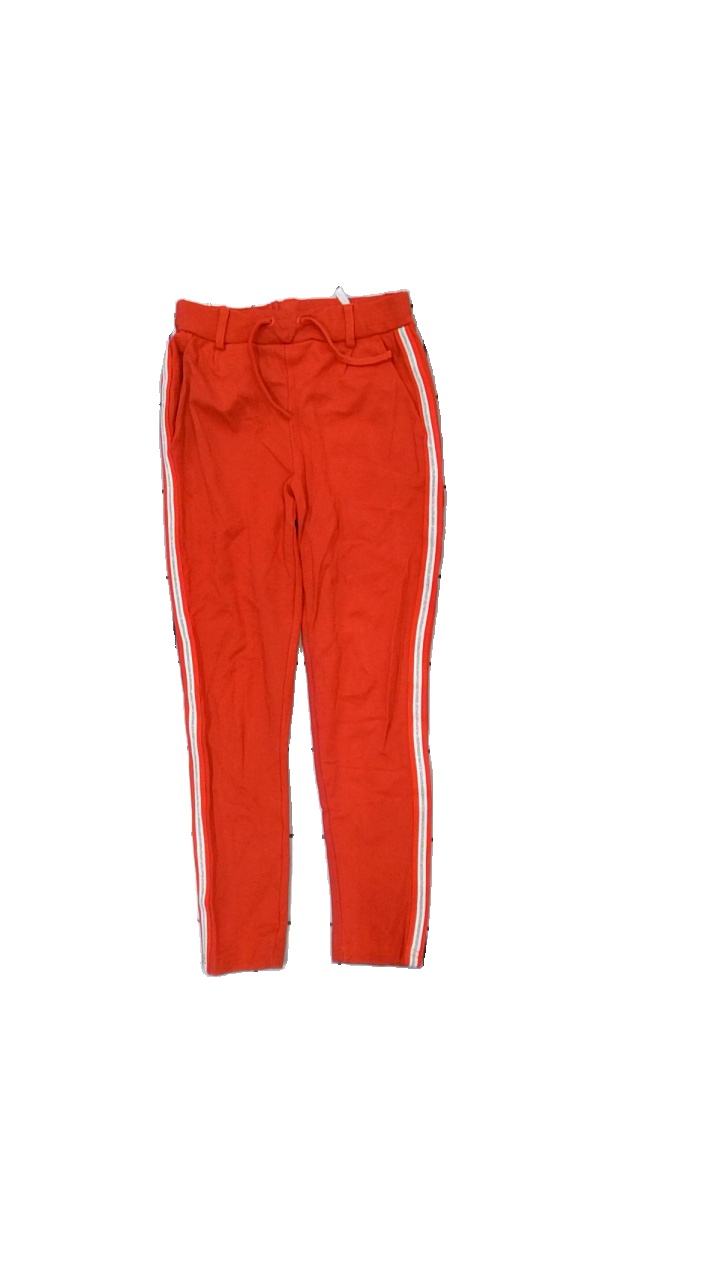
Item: Trousers (Children)
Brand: Name It
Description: byxor
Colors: Red, White
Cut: Tight
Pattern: Striped
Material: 59% nylon 41% viskos
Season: All
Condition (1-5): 4
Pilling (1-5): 5
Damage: smuts fläckar
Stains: Minor
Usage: Export
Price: <50